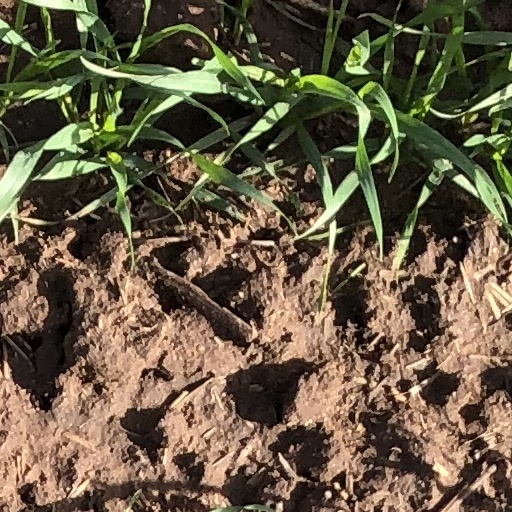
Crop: wheat